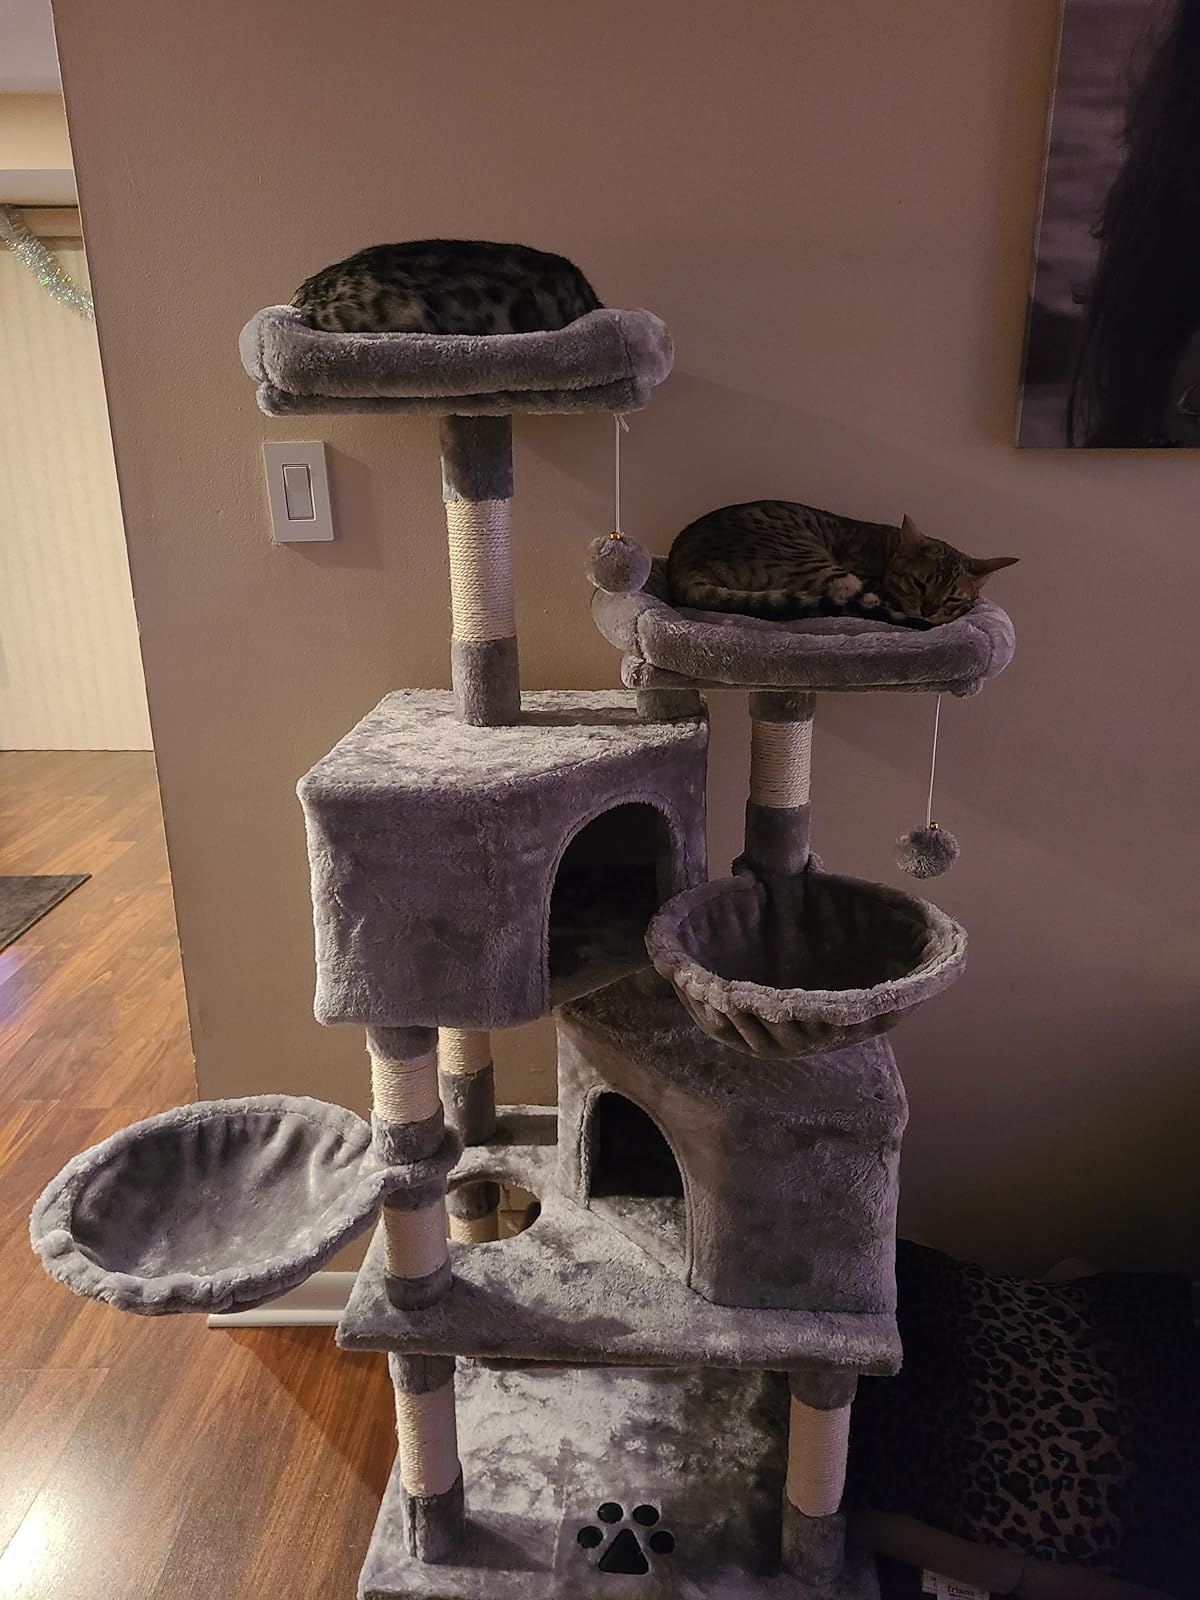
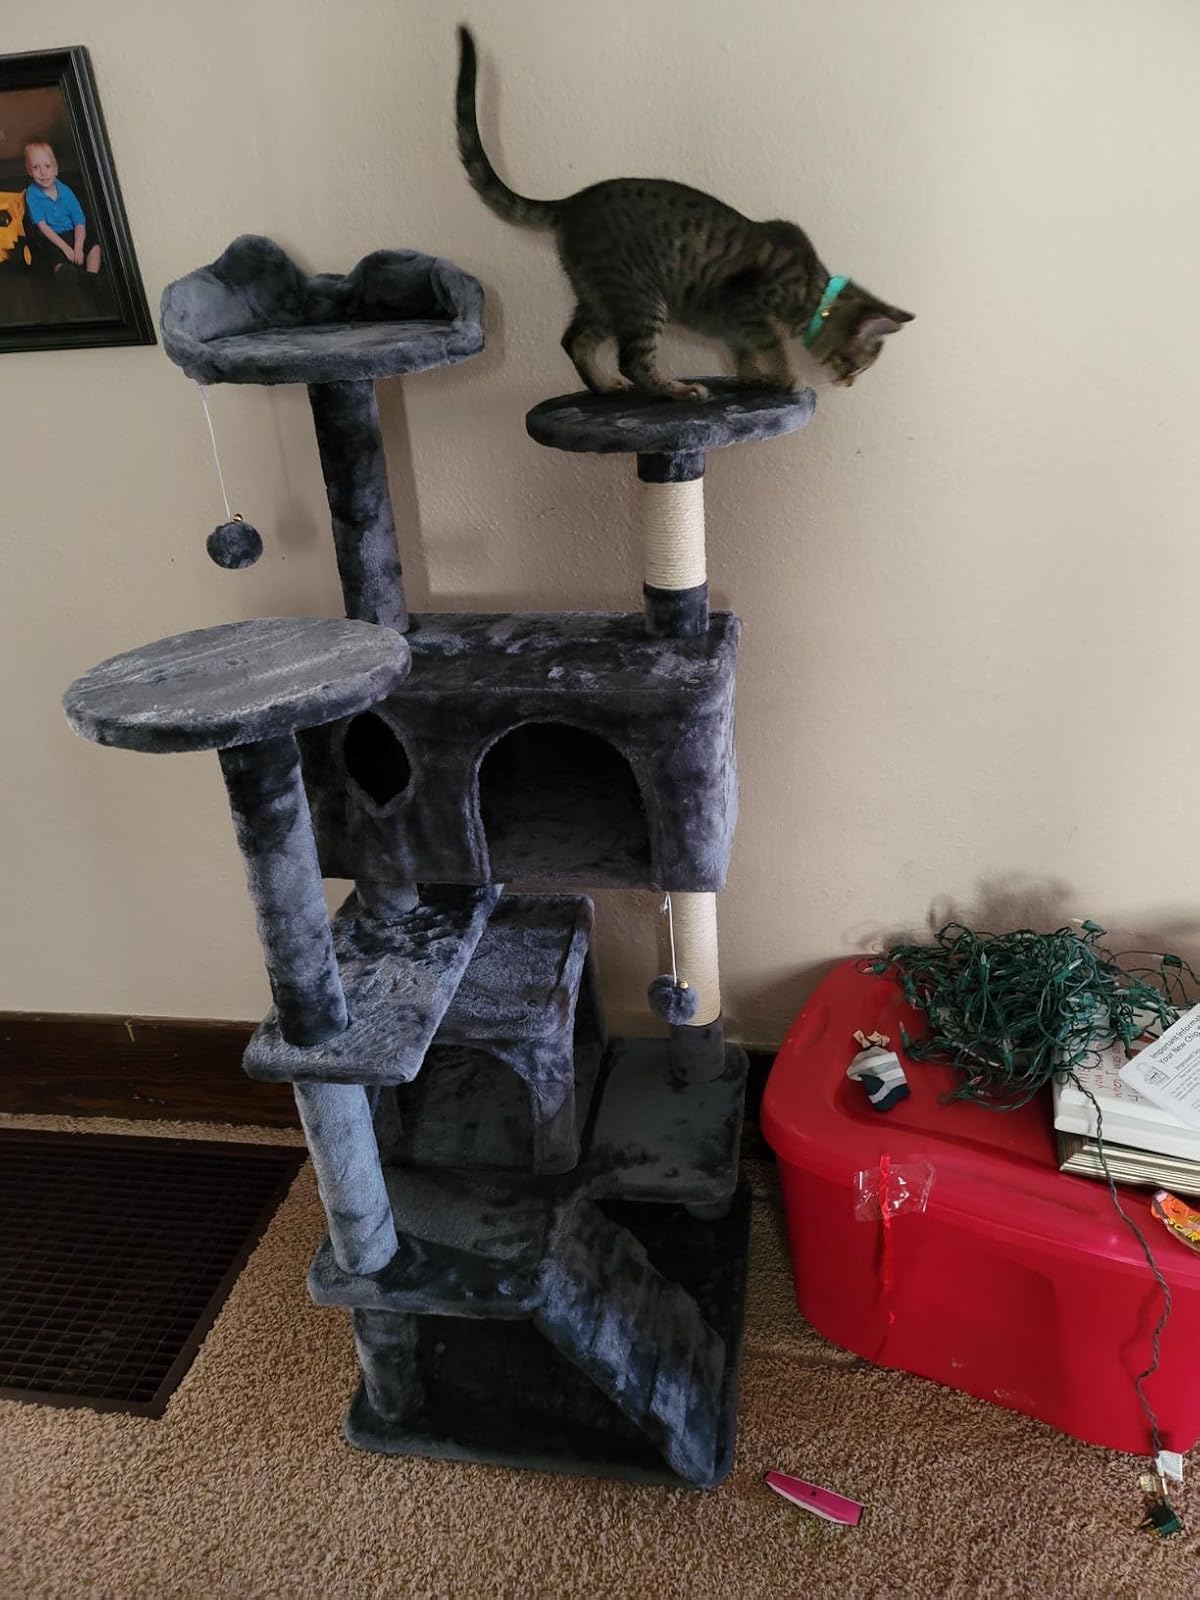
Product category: items_cat tree
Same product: no